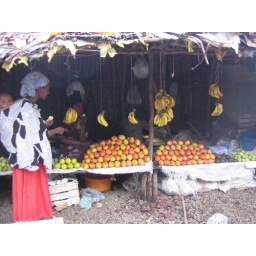
A fruit stand in the market at Bahir Dar